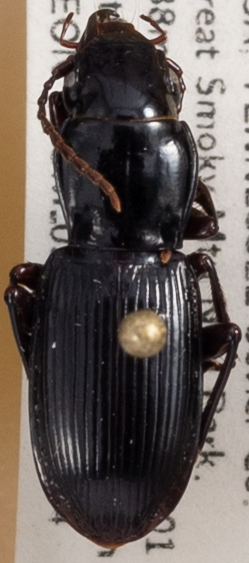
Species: Pterostichus acutipes acutipes
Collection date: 2021-09-14
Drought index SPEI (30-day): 1.442
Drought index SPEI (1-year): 1.28
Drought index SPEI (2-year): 2.09